Italian Brazilians

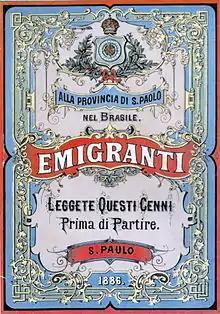
"To the Province of S. Paulo, in Brazil. Immigrants: read these hints before leaving. S. Paulo, 1886"

According to the Brazilian Constitution, anyone born in the country is a Brazilian citizen by birthright. In addition, many born in Italy have become naturalized citizens after they settled in Brazil. The Brazilian government used to prohibit multiple citizenship. However, that changed in 1994 by a new constitutional amendment. After the changes, over half a million Italian-Brazilians have requested recognition of their Italian citizenship.